Le Locheur

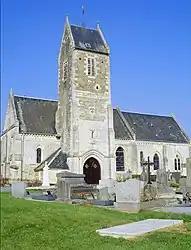
Saint-Jacques

Le Locheur is a former commune in the Calvados department in the Normandy region in northwestern France. On 1 January 2017, it was merged into the new commune Val d'Arry.